Cow–calf

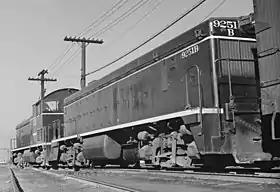
EMD TR1 diesel locomotive with two units—cow and calf

In rail transport, a cow–calf (also cow and calf, or in the master and slave) is a set of diesel switcher locomotives. The set is usually a pair, though a few three-unit sets (with two calves, also known as "herds") were built. A cow is equipped with a cab, and a calf is not. The two are coupled together (either with regular couplers or a semi-permanent drawbar) and equipped with multiple unit train control so that both locomotives can be operated from the single cab.